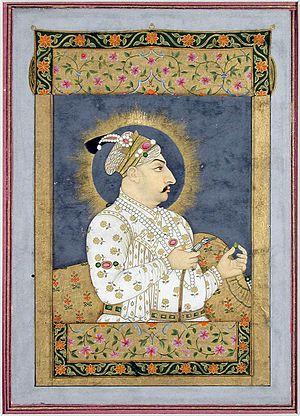
Muhammad Shah était un empereur moghol. Il dirigea l'Empire moghol en Inde entre 1719 et 1748.